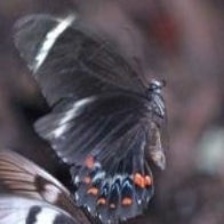
Species: ORCHARD SWALLOW